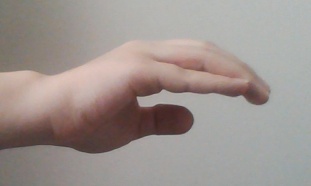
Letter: jeem